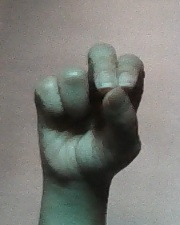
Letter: gaaf